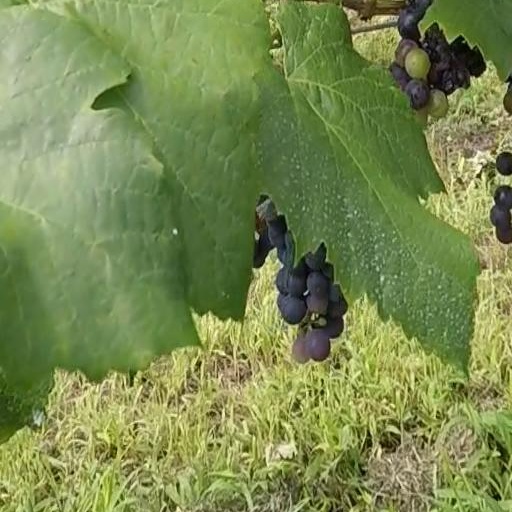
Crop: grape